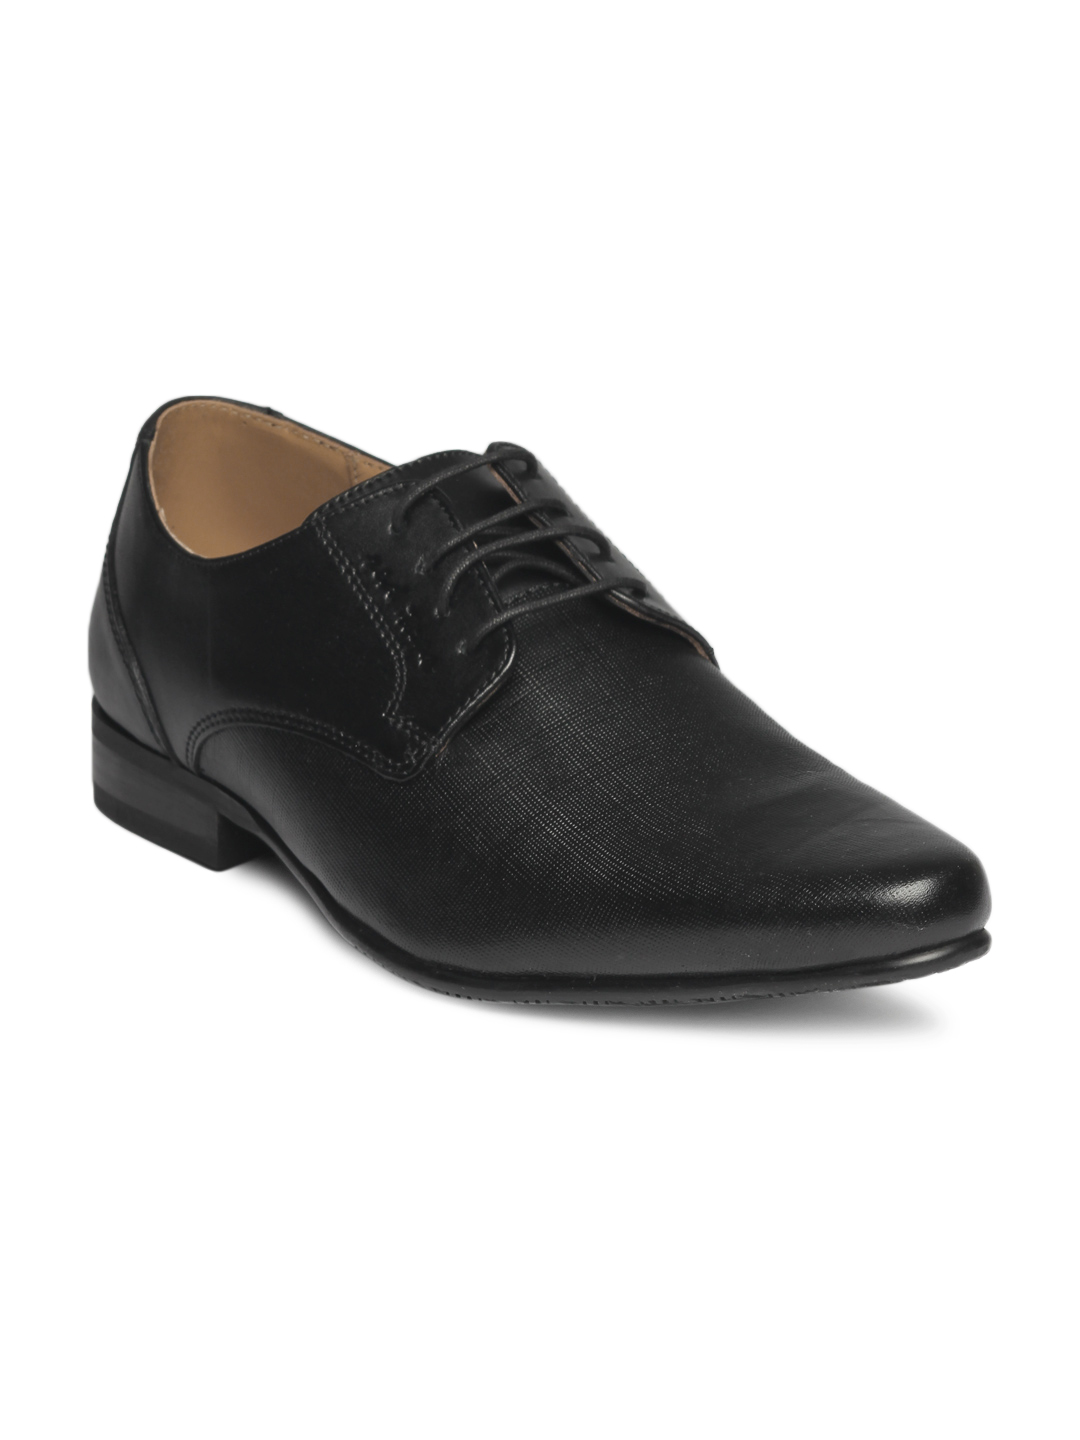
Red Tape Men Black Formal Shoes
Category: Footwear / Shoes / Formal Shoes
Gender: Men
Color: Black
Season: Winter 2018
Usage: Formal